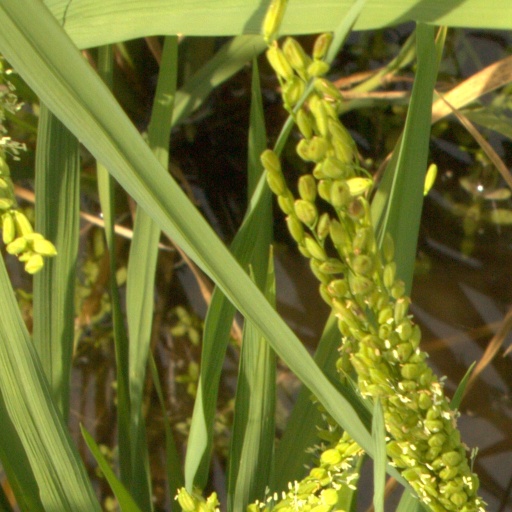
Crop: rice